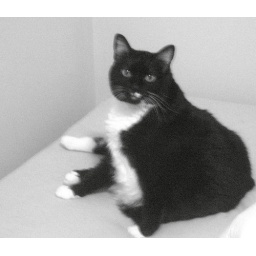
Black and white in black and white